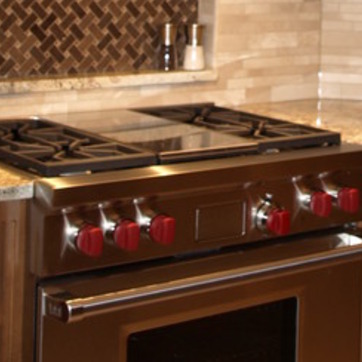
Material: metal